Kondus Valley

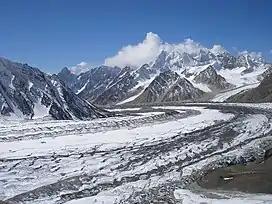
View of Link Sar (right of centre), K6 and K7 behind.

Link Sar: is a mountain located in between the head of the Charakusa Glacier and the Kaberi Glacier. The peak lies on a horseshoe which links K6 and K7 around the head of the Charakusa Glacier. Mountain is 7041m High.